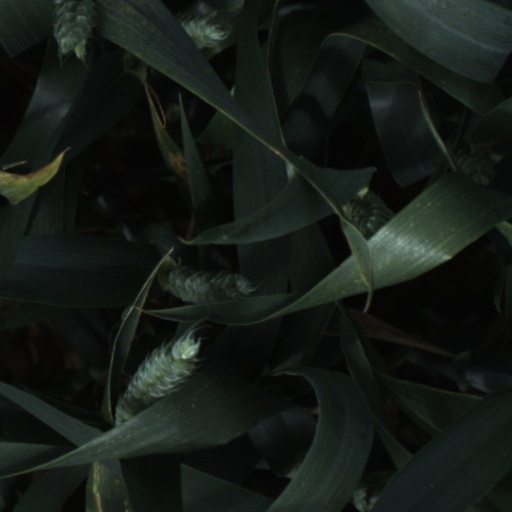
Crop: wheat